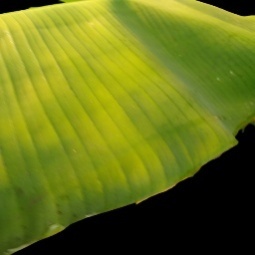
Label: Sulphur